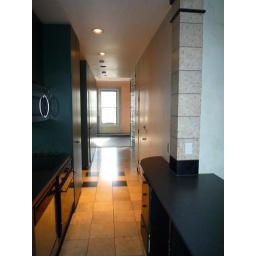
From the kitchen to the bedroom window. Floors in the kitchen, hallway and bathroom are stone tile.